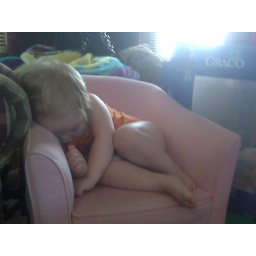
Fell asleep in her pink chair :)